Farashganj SC Women

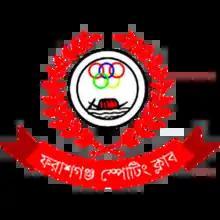

Farashganj Sporting Club Women commonly known as "Farashganj SC Women " is a Bangladeshi women's football club from Farashganj, Dhaka. They participate in Bangladesh Women's Football League, the women's premier football league in Bangladesh.